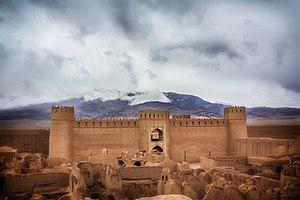
Ceci est une liste de châteaux en Iran.
Le château de Rayen est un château de la ville de Rayen, en Iran, construit par les Sassanides.